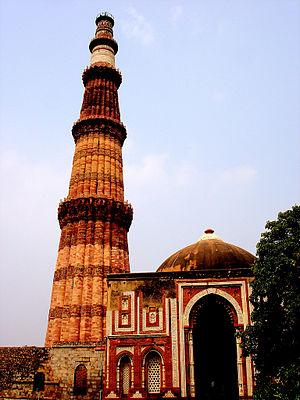
Les conquêtes musulmanes des Indes commencent, en 711-712, avec l'invasion du Sind par les Arabes, se poursuivent au XIᵉ siècle et au XIIᵉ siècle avec celle des Turcs et des Afghans attirés par les richesses des hindous et s'achèvent avec l'empire moghol au XVIᵉ siècle.